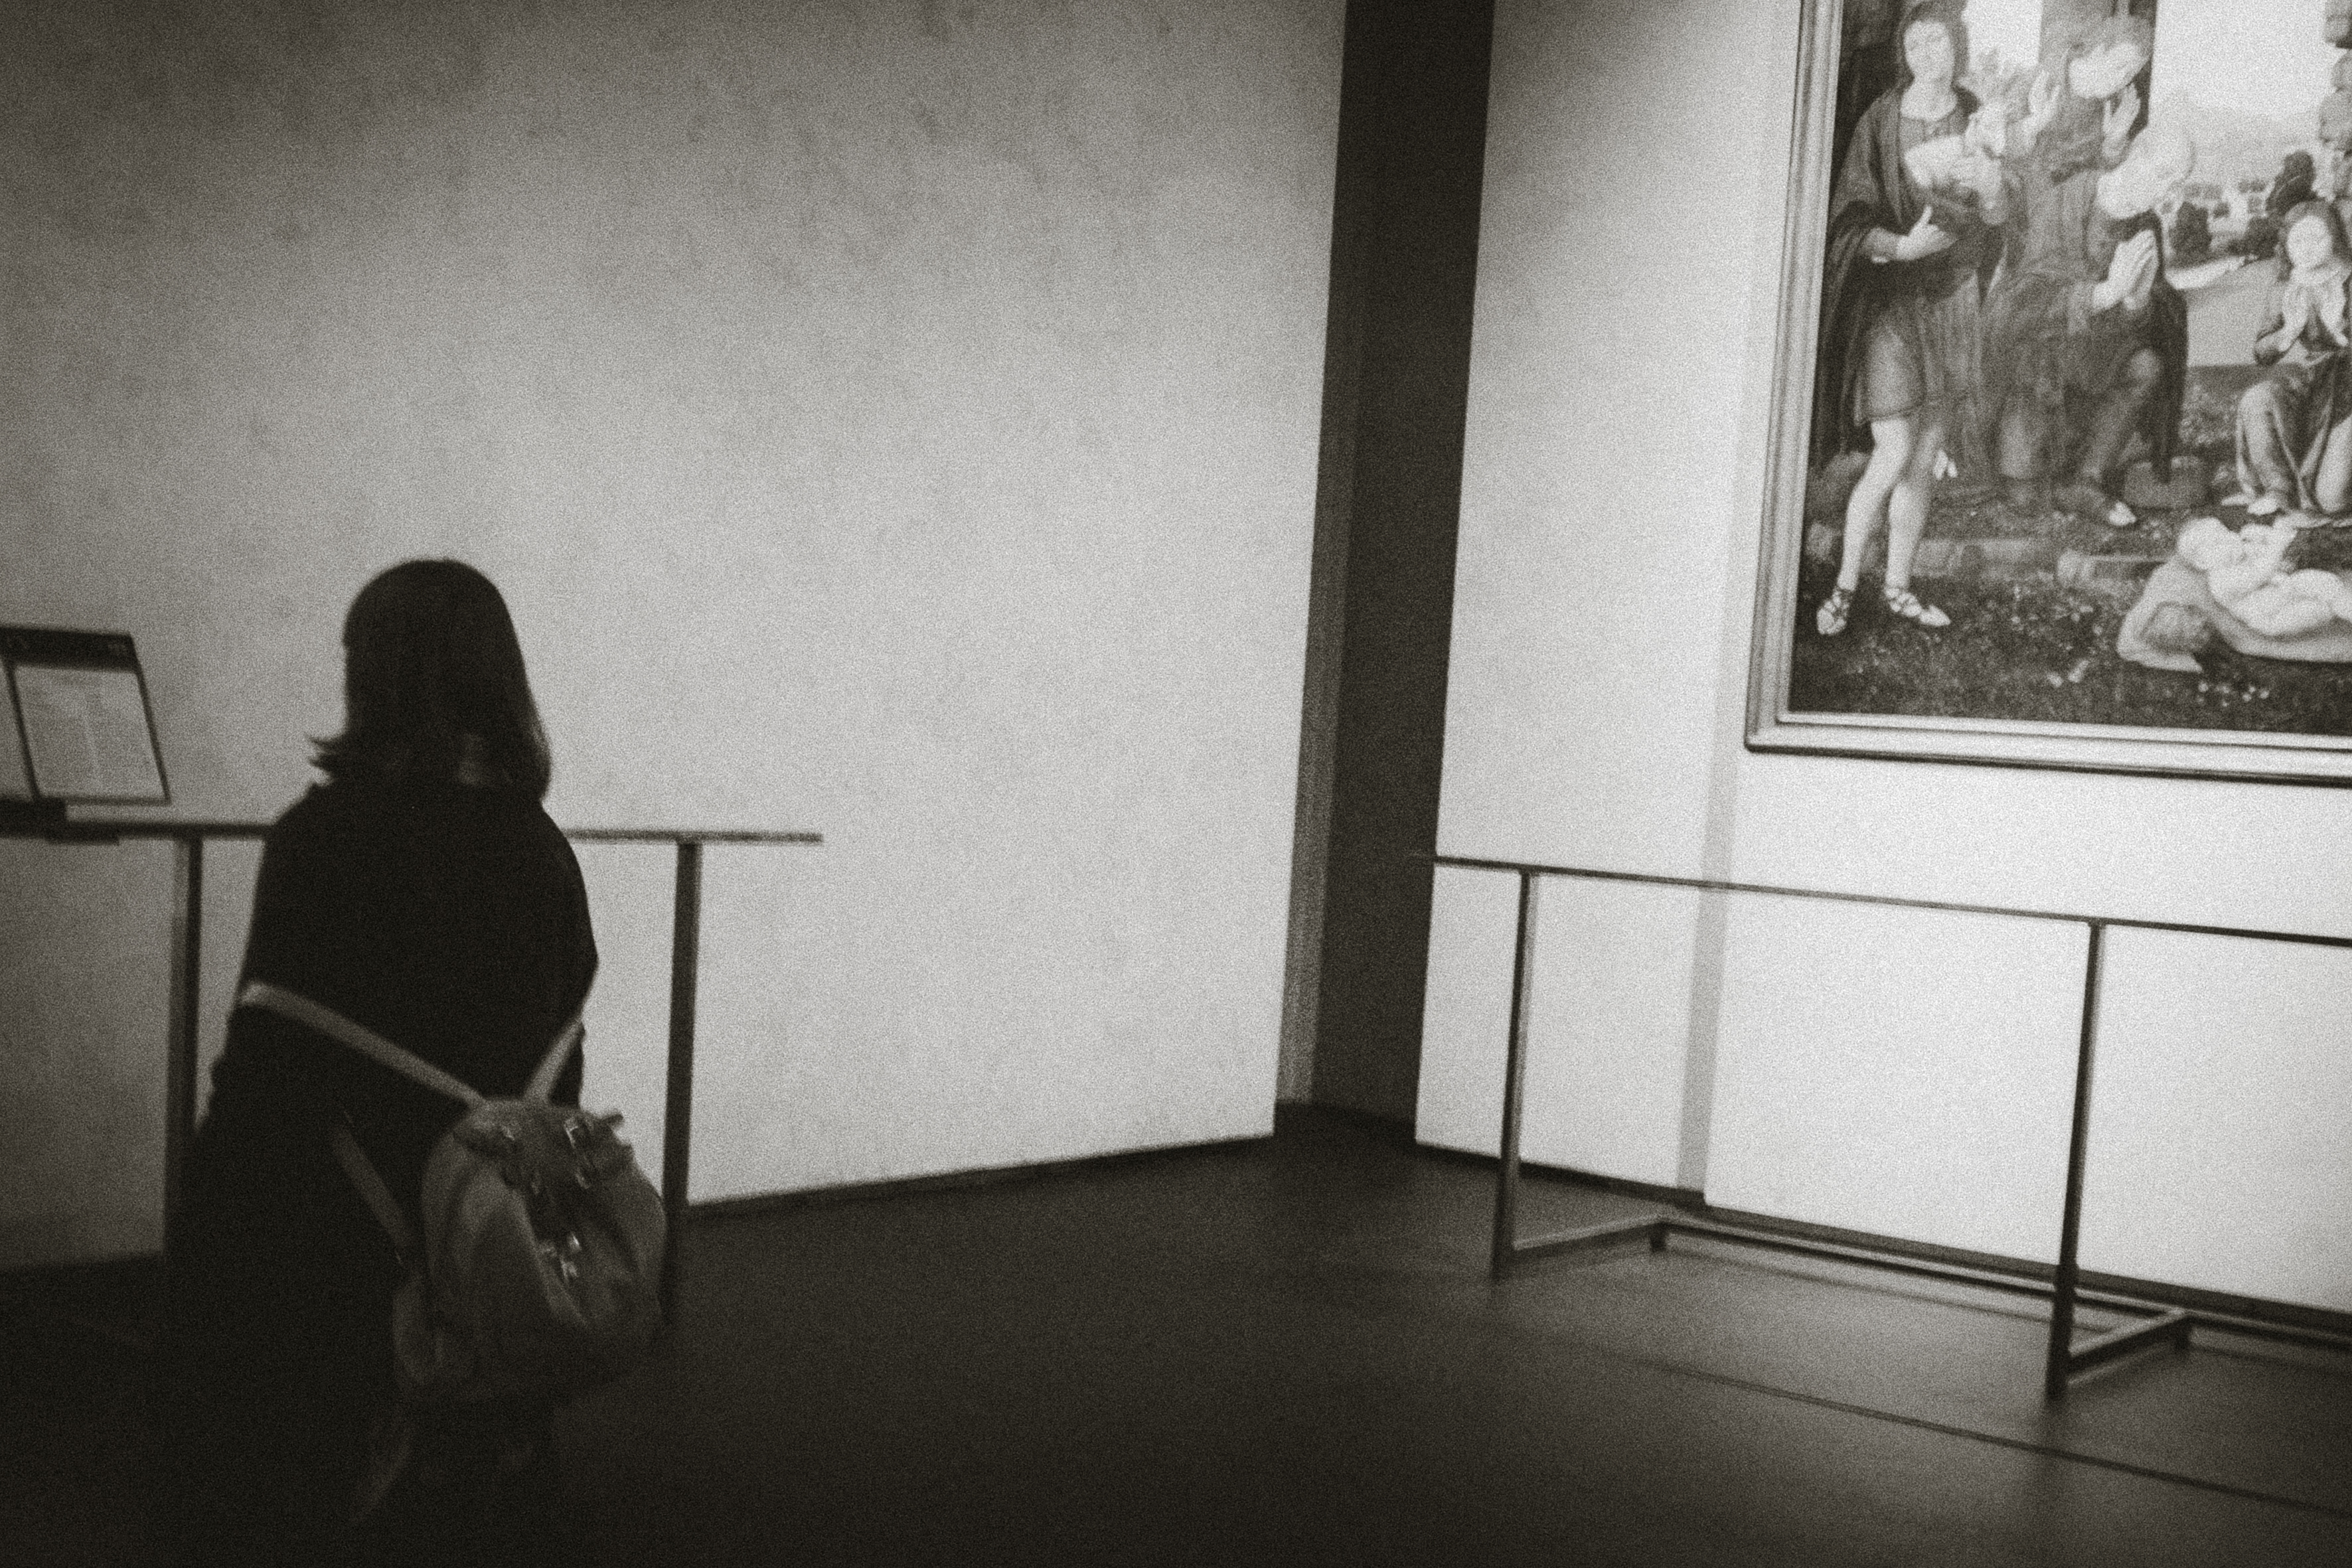
white, street, urban, travel, fujifilm, italy, monochrome, bw, blackandwhite, blackwhite, art, cool image, ngc, photograph, image, it, tourist attraction, fuji, florence, fujixt1, firenze, fujix, noireblanc, toscana, art gallery, human positions